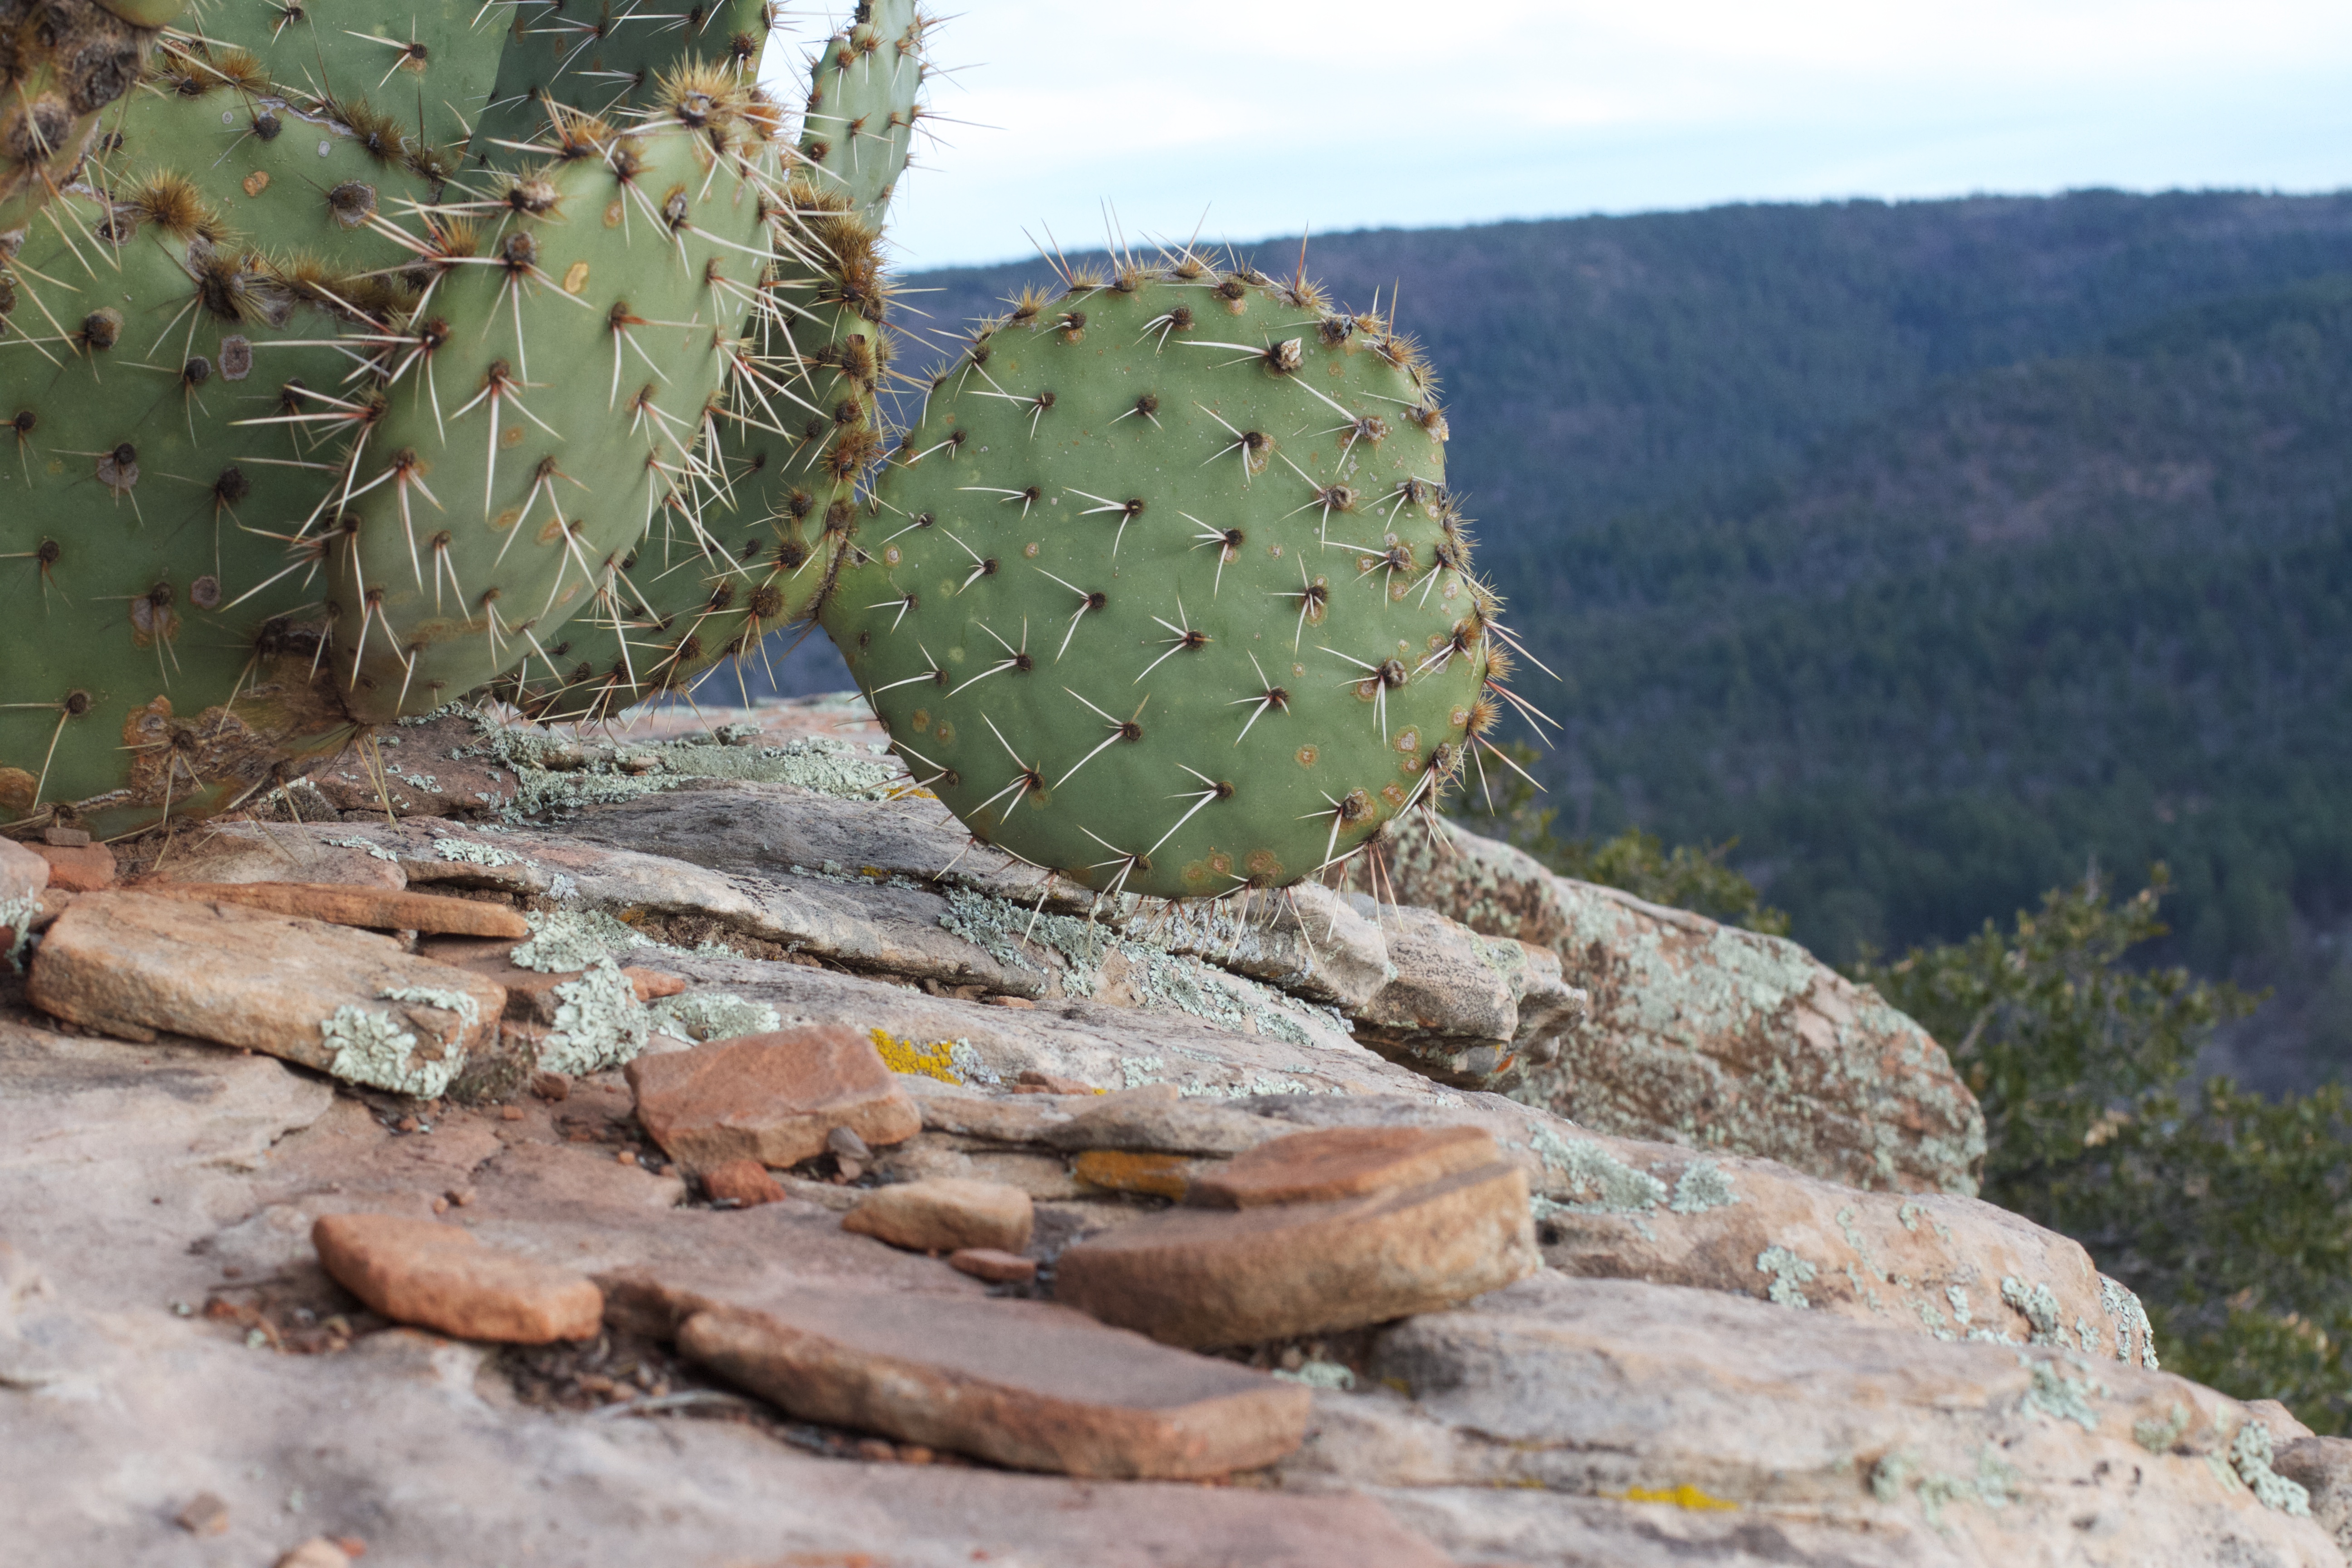
tree, cactus, plant, food, produce, botany, flora, cool image, flowering plant, prickly pear, land plant